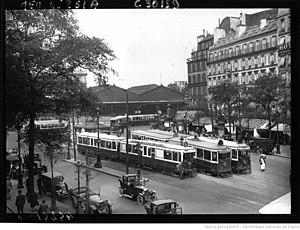
Les tramways près de la gare de Paris Est (1927).
Les Attelages de type As de la Société des transports en commun de la région parisienne sont des remorques de tramway qui ont circulé sur le réseau parisien entre 1912 et 1937. La série comprend 720 véhicules avec les Attelages de type A.
La Société des transports en commun de la région parisienne, ou STCRP, est la société qui a exploité les transports de voyageurs en surface dans l'ancien département de la Seine de 1921 à 1941, pour le compte de cette collectivité.
Les motrices de type Gs1 de la Société des transports en commun de la région parisienne sont des véhicules de tramway qui ont circulé sur le réseau parisien entre 1922 et 1936.